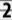
Number: 2